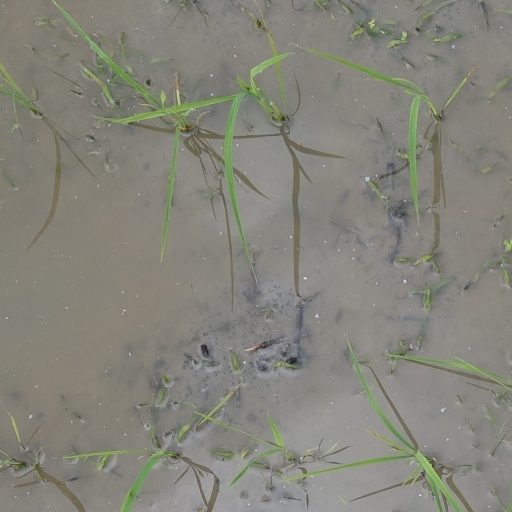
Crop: rice